Kurt Bittel

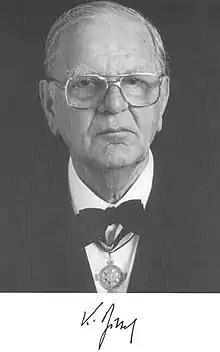
Kurt Bittel

Kurt Bittel (born 5 July 1907 in Heidenheim an der Brenz, died 30 January 1991 in Heidenheim an der Brenz) was a German prehistorian. As president of the German Archaeological Institute ("Deutsches Archäologisches Institut" - DAI) and excavator of the Hittite city of Hattusha in Turkey, as well as an expert on the Celts in Central Europe, he acquired great merit.